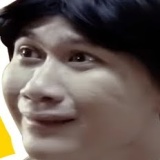
ca sĩ Leg